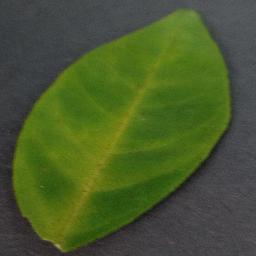
Label: Orange___Haunglongbing_(Citrus_greening)